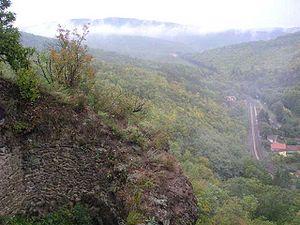
Szarvaskő est un village et une commune du comitat de Heves en Hongrie.